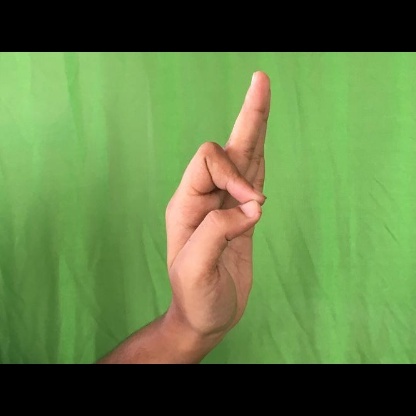
Mudra: Aralam